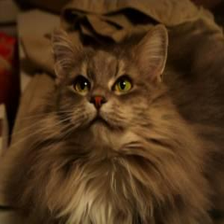
Species: cat
Breed: Maine Coon